Archips cerasivorana

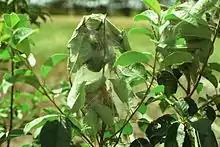

Ugly-nest caterpillars cause little permanent damage to plants besides branch deformity. They have little to no economic impact. The largest problem they pose is cosmetic. The caterpillars will sometimes build their unsightly nests in orchards and gardens. The caterpillars will web together foliage which they then feed, defecate, and pupate in. The nests can be easily located by visual inspection; they are found primarily on chokecherry, but can also be found on other hardwoods and shrubs. To monitor an orchard for presence of caterpillars, one should look for the development of untidy nests of webbing, twigs, and leaves.